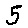
Label: 5